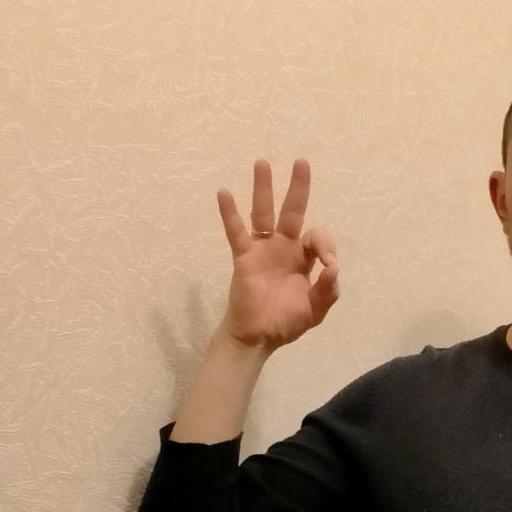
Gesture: ok